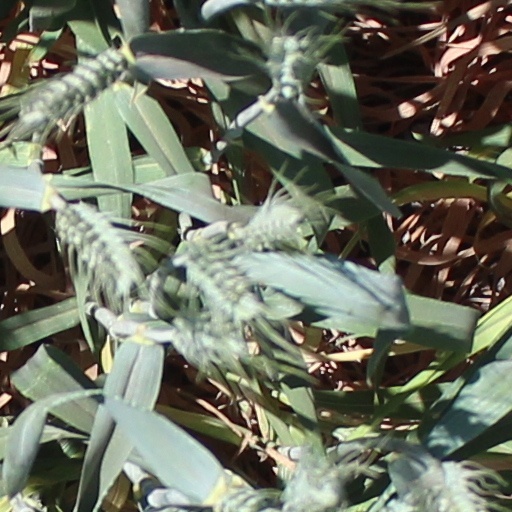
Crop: wheat